Shrove, County Donegal

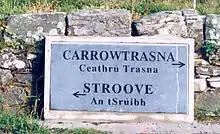
Boundary marker between the townland of Shrove and the neighbouring townland of Carrowtrasna. The alternative name 'Stroove' is used on this boundary marker.

Shrove is known in the English language by several different names. All but one of these names (that being the erroneous 'Inishowen Head') are derived from its earliest-recorded Irish language place-name, which was , later written as , meaning either 'point / beak of the raven' or 'Bran's point'. was originally the name for the headland that later became known, in the English language, as Inishowen Head, a headland also known as Inishowen Heid (Ulster-Scots), Shrove Point, Shrove Head, or Shrove Heid (Ulster-Scots). still remains the official Irish language name for Inishowen Head, the headland at Shrove that juts out into the Atlantic Ocean.